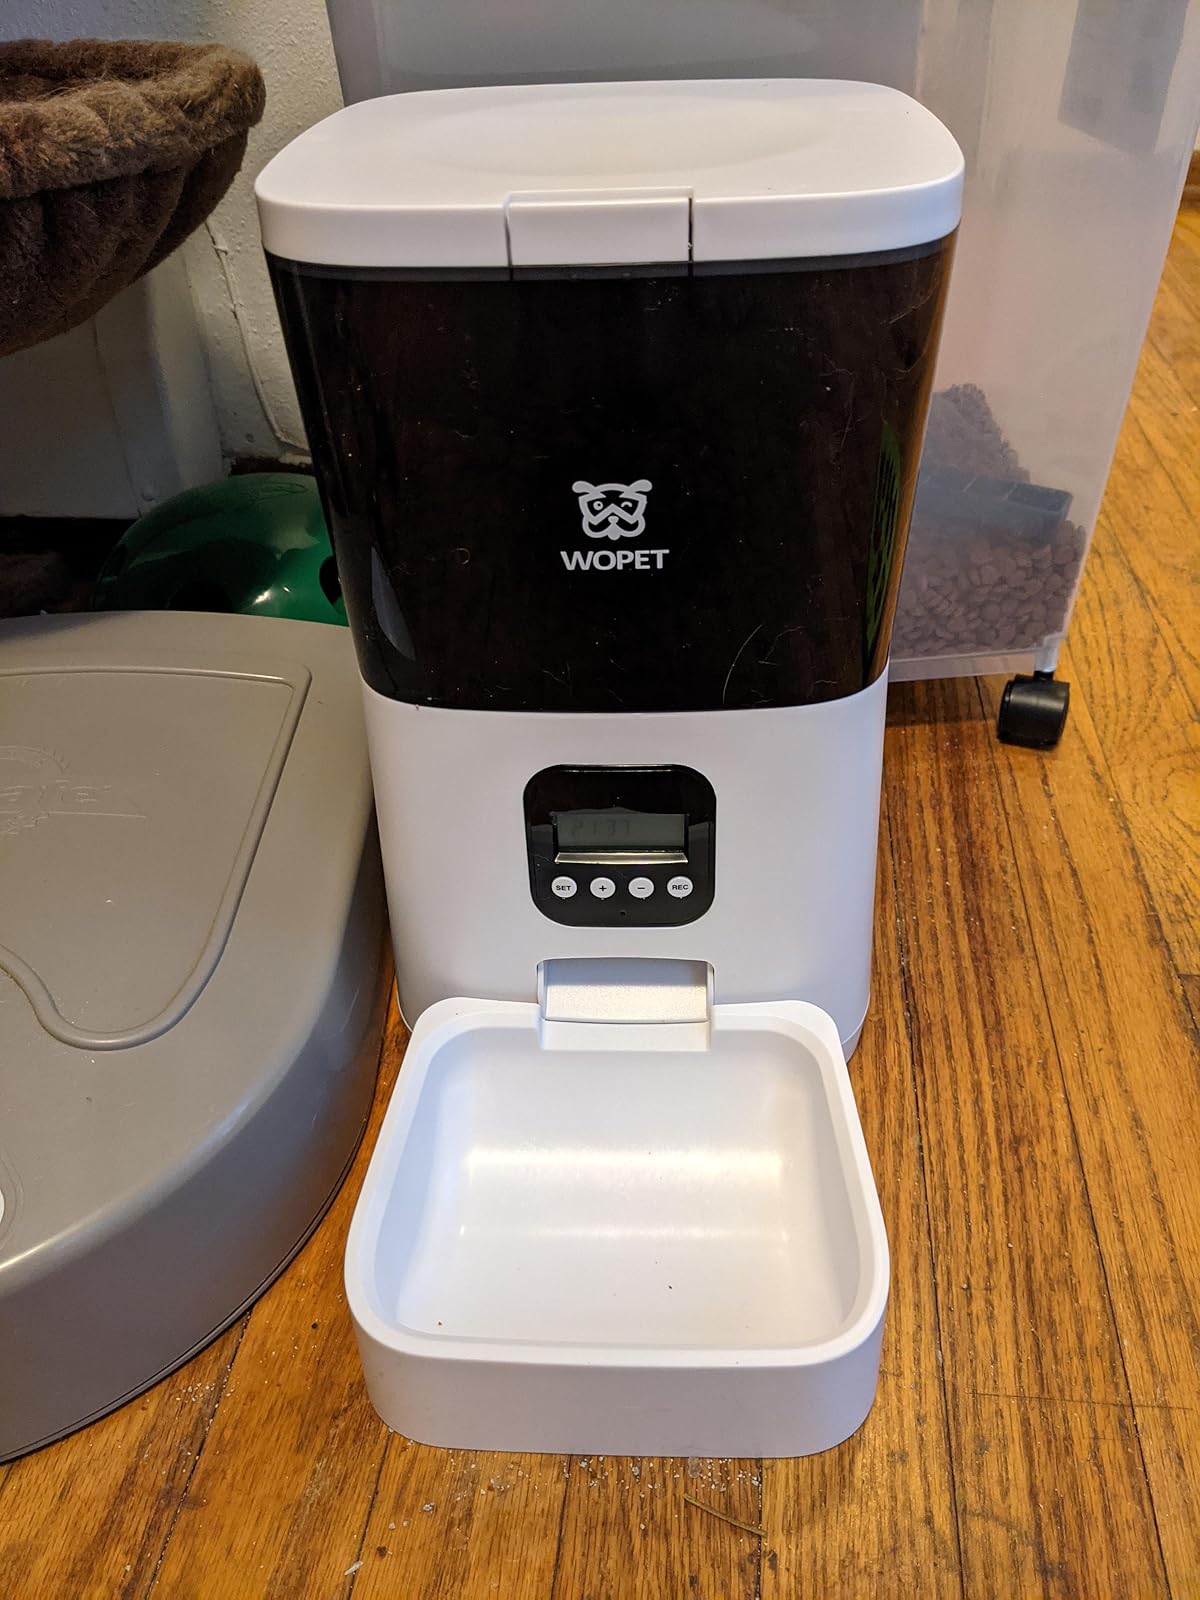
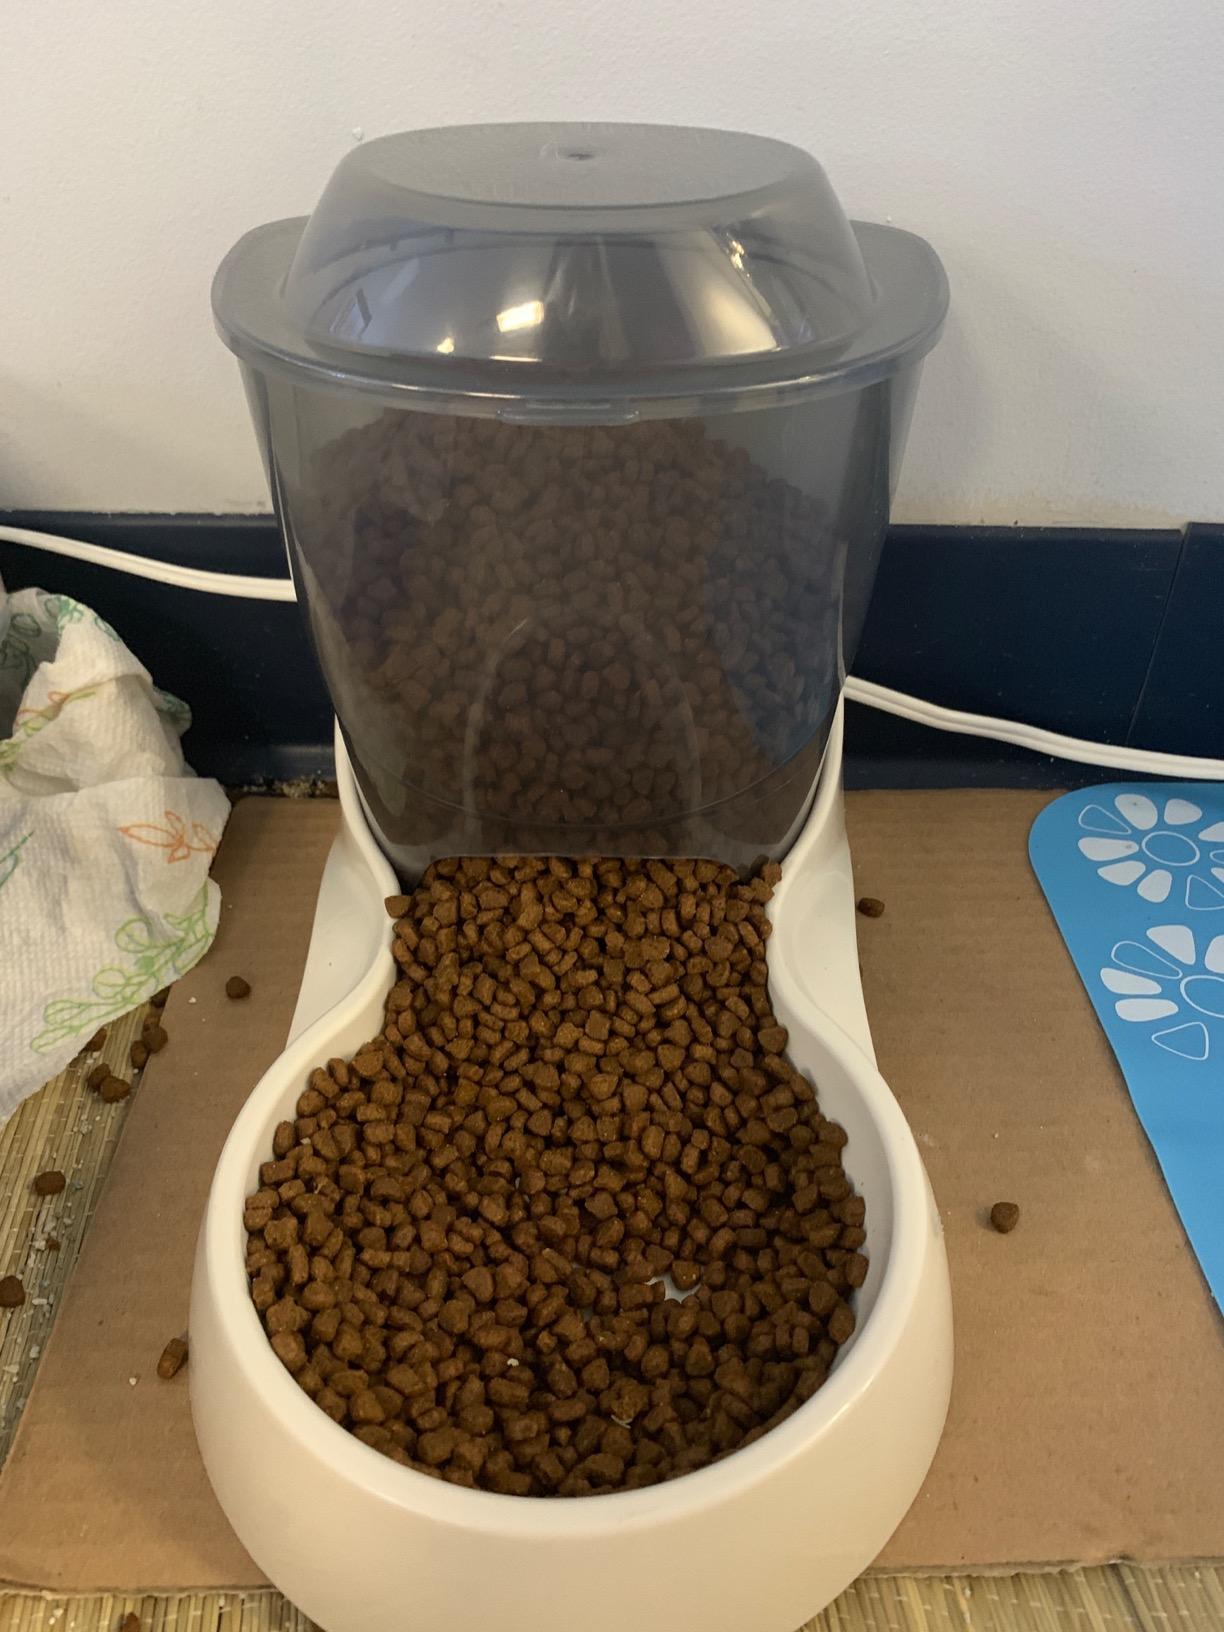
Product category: items_feeder
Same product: no